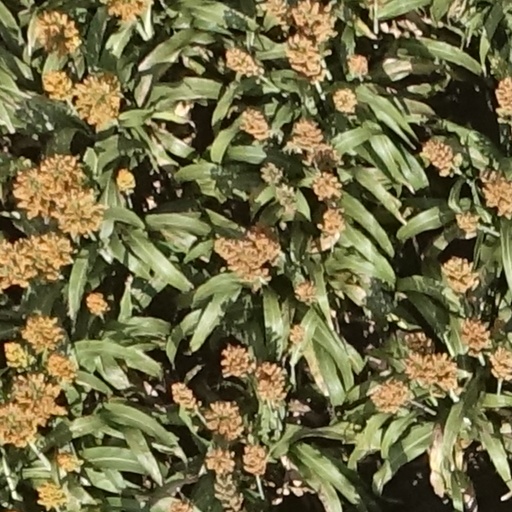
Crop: sorghum